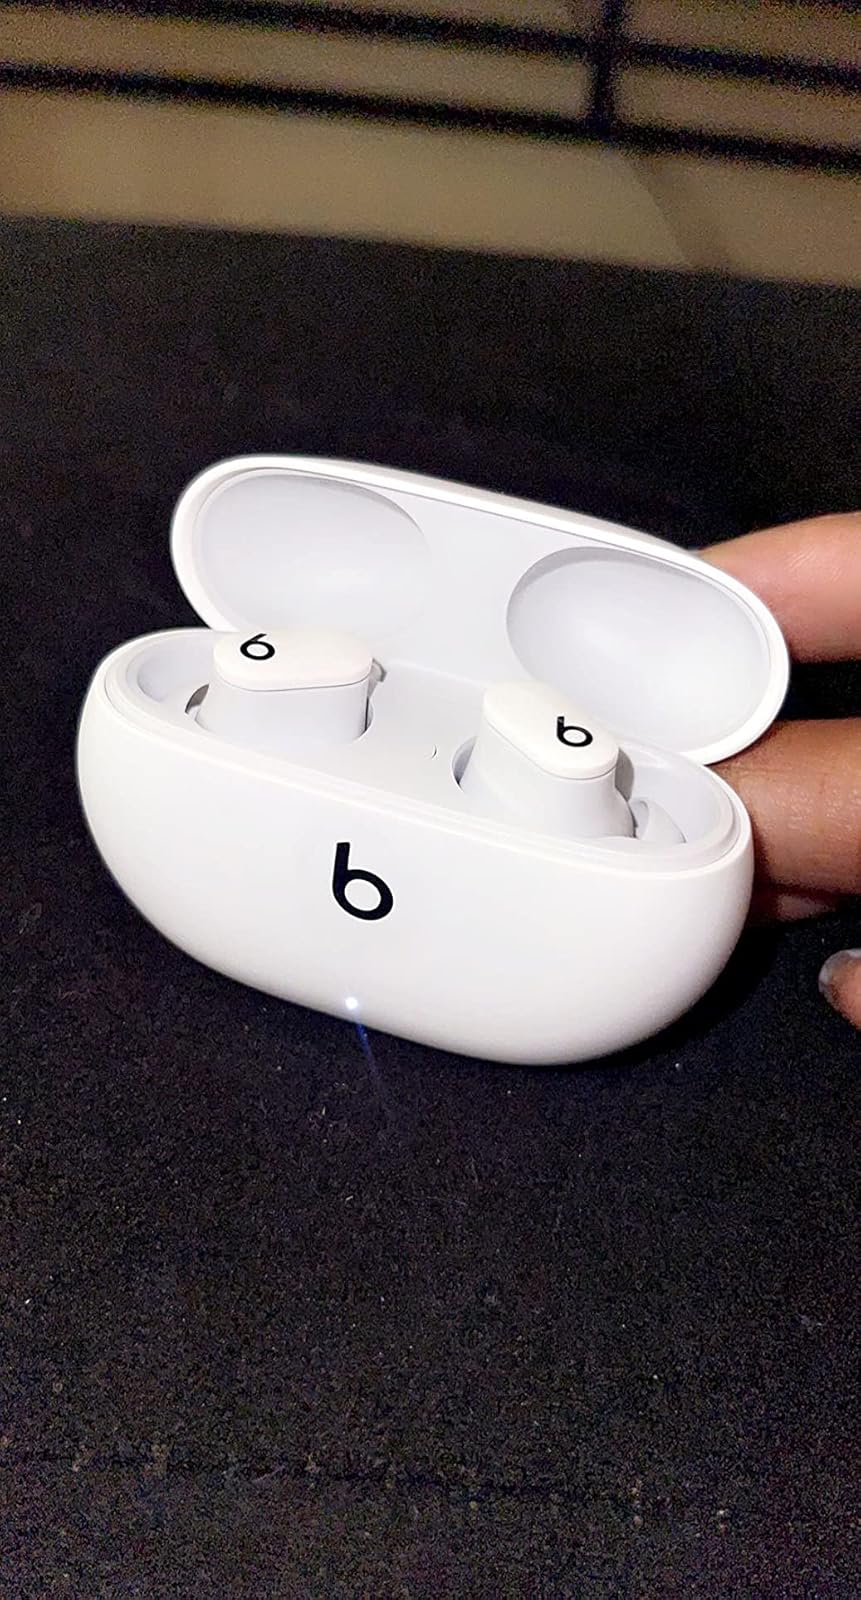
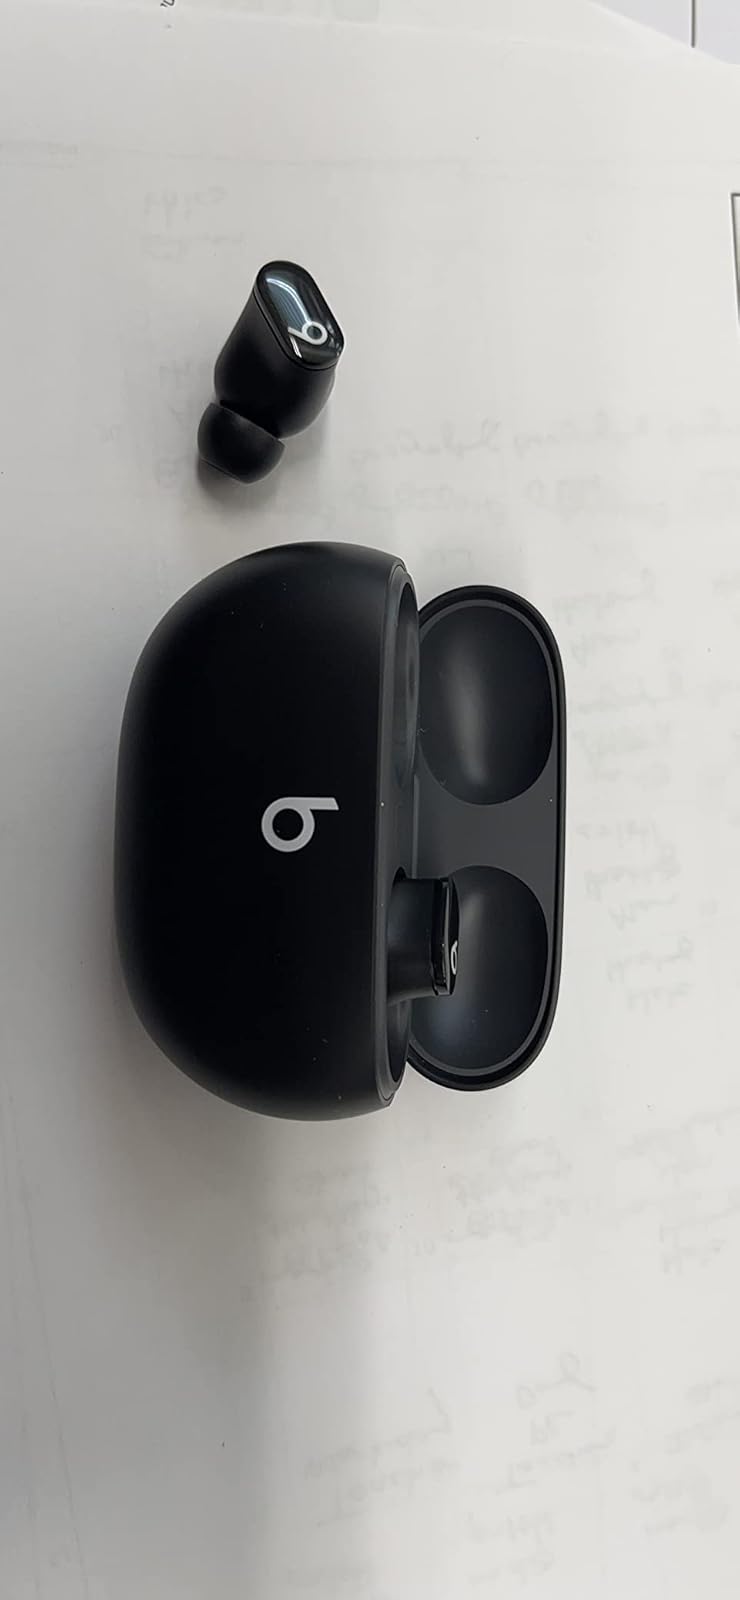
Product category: earbuds
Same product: no